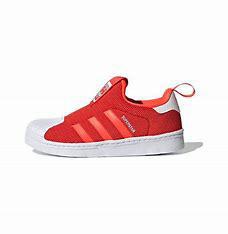
Brand: adidas
Model: originals BP Adidas Originals Superstar 360 C